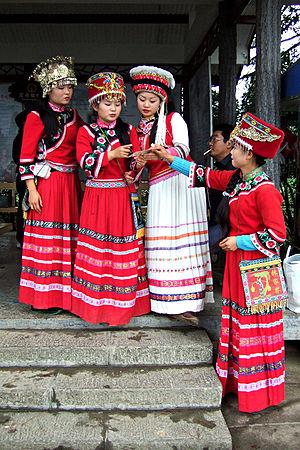
Ba est un ancien royaume du nord est du Sichuan, en Chine.